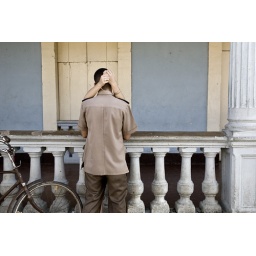
we came across a group of young boys dressed in military garb getting on a bus.